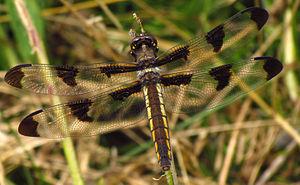
La libellule gracieuse est une espèce de libellules faisant partie de la famille des Libellulidae. On la retrouve dans l'ensemble des 48 États de la zone continentale des États-Unis. Au Canada, elle est mentionnée dans toutes les provinces à l'exception de Terre-Neuve-et-Labrador.